John Barber (artist, scholar)

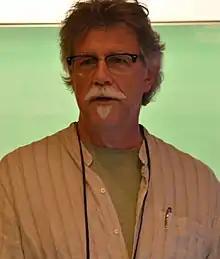
John Barber in June 2014.

John Barber is a digital artist and scholar based in Vancouver, Washington. He is predominantly focused on sound art.